Bantú Mama

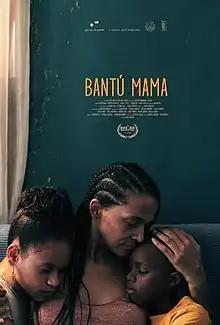
Film poster

Bantú Mama is a 2021 Dominican drama film directed by Ivan Herrera and written by Ivan Herrera and Clarisse Albrecht. Produced by Ivan Herrera, Clarisse Albrecht, Nicolas LaMadrid and Franmiris Lombert, it was filmed in the Dominican Republic, France and Senegal. The film tells the story of Emma (Clarisse Albrecht), a French woman of African descent who manages to escape after being arrested in the Dominican Republic. She finds shelter in the most dangerous district of Santo Domingo, where she is taken in by a group of children (Scarlet Reyes, Euris Javiel and Arturo Perez). By becoming their protégée and maternal figure, she experiences an unimaginable change in her destiny.